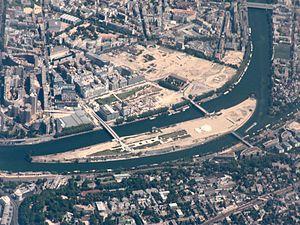
Île Seguin
L'île Seguin est une île sur la Seine, dans l'ouest de la région parisienne, dans le département des Hauts-de-Seine. D'une surface de 11,5 hectares, elle est située face à Meudon, juste en aval de l'île Saint-Germain, entre Boulogne-Billancourt, dont elle dépend administrativement, sur sa rive droite, et Sèvres sur sa rive gauche.